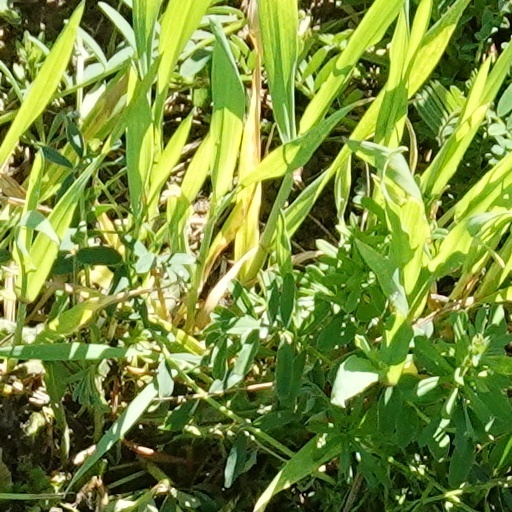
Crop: wheat